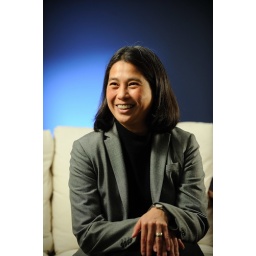
Single strobe with snoot against a blue wall in the back. Umbrella high camera left. 1x2 softbox camera right.